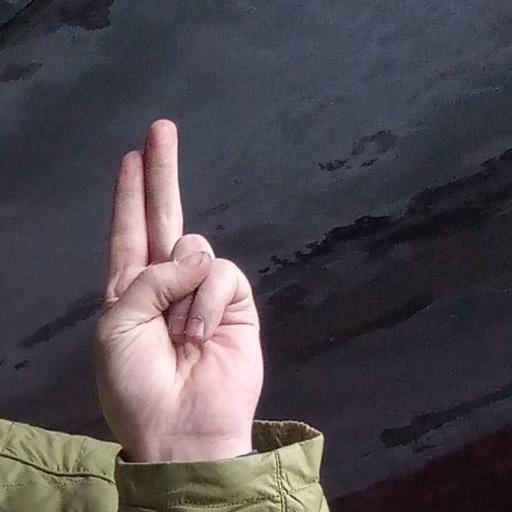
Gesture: two_up